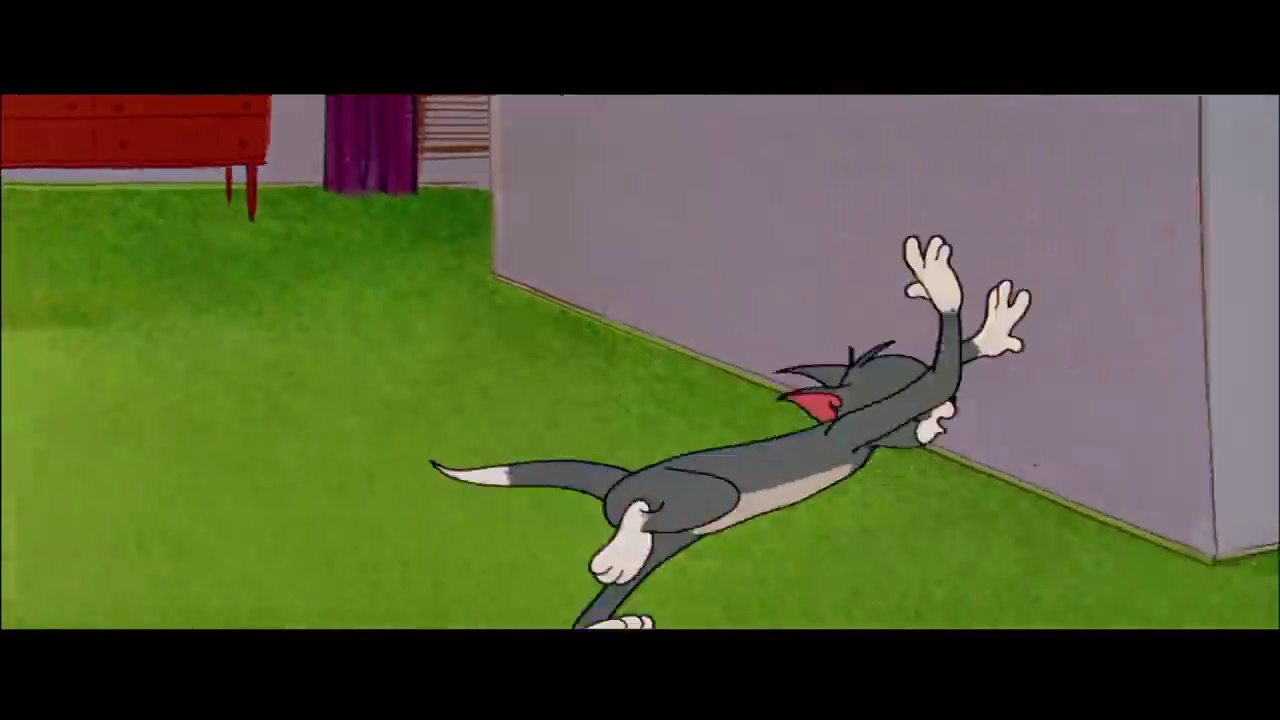
Portrait style: Cartoon Portrait